Save (baseball)

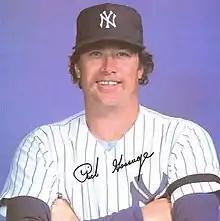
Goose Gossage, namesake of the proposed "goose egg"

Nate Silver of "FiveThirtyEight" has suggested the "goose egg,” a new statistic that he considers to be a better evaluation of relief performance than the save. A reliever earns a goose egg for each scoreless inning pitched (no earned or unearned runs, no inherited runners score) in the seventh inning or later, where when he starts the inning: the score is tied, his team holds a lead of no more than two runs, or the tying run is on base or at the plate. Should the reliever be charged with an earned run in a goose egg situation, he will be credited with a "broken egg,” the counterpart of the blown save, unless he finishes the game. The statistic is named for Goose Gossage, who is the all-time leader in goose eggs but recorded relatively few saves compared to modern closers.